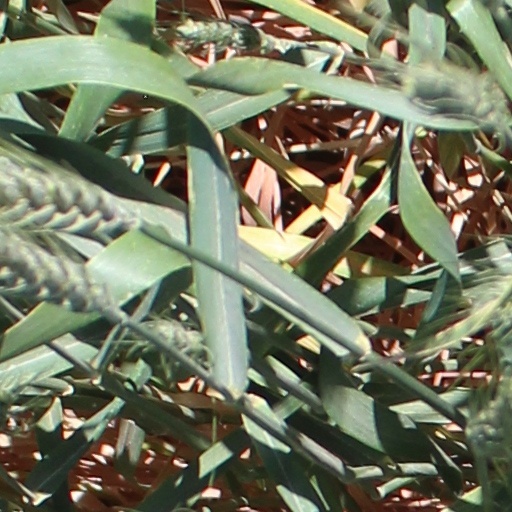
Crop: wheat